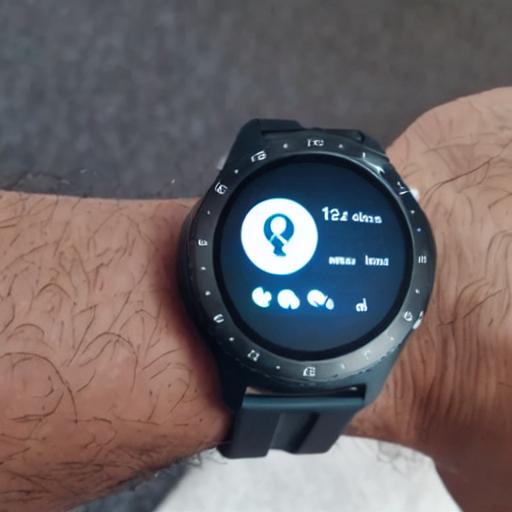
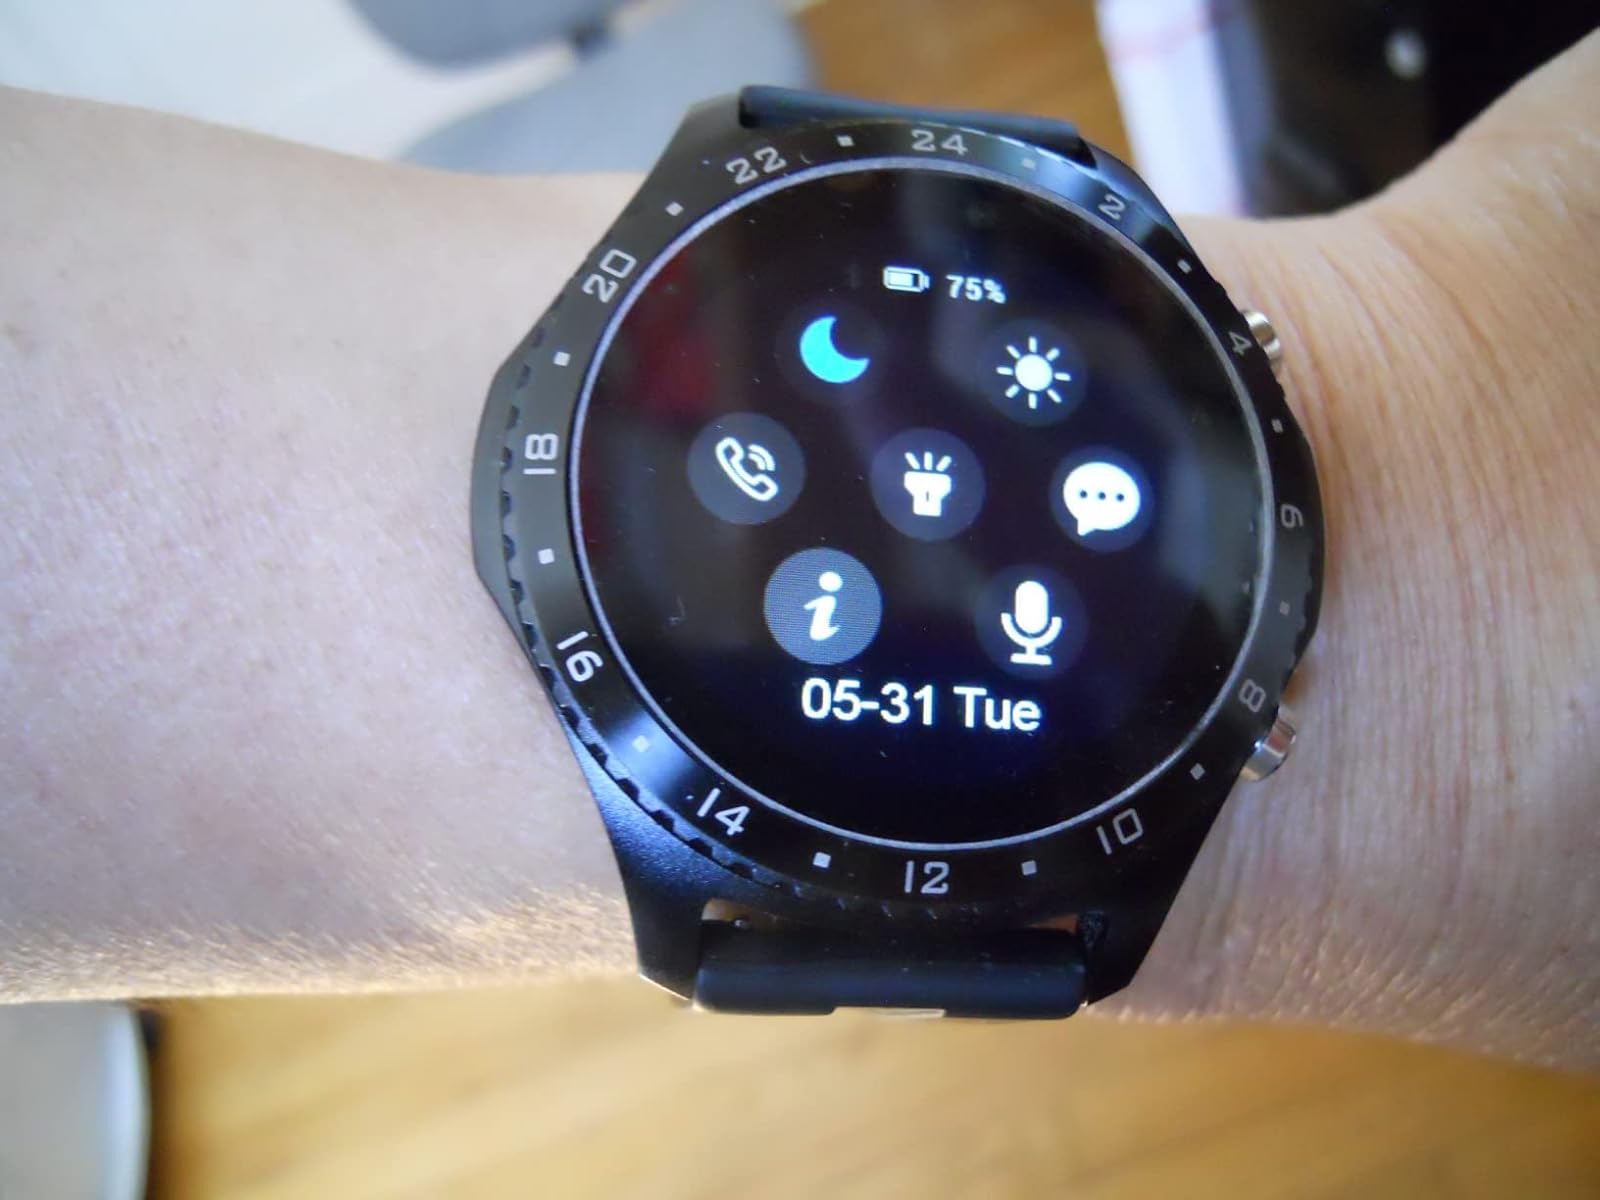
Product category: smartwatch
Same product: no